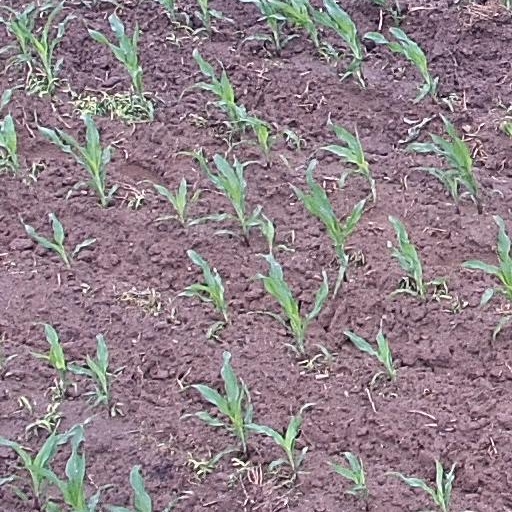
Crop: maize; corn